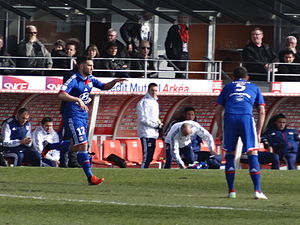
Jordan Ferri
Jordan Ferri er en fransk fodboldspiller, der spiller som midtbanespiller for Olympique Lyon.